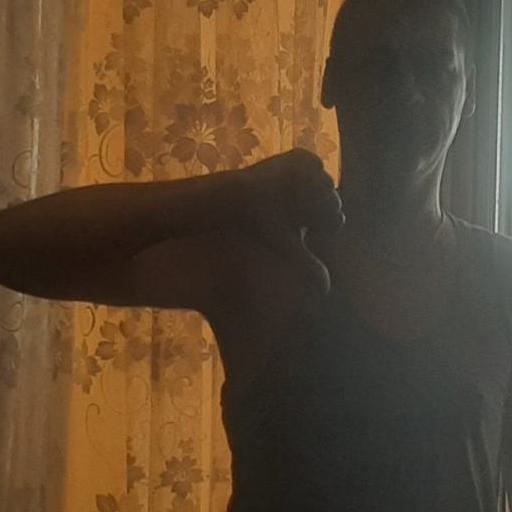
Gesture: dislike